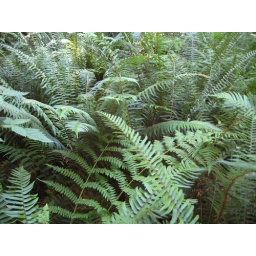
Along the ancient forest floor in the Quinault Rain Forest, WA State.